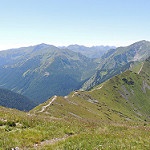
Label: mountain